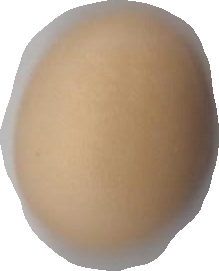
Variety: Anjasmoro